Callaïs

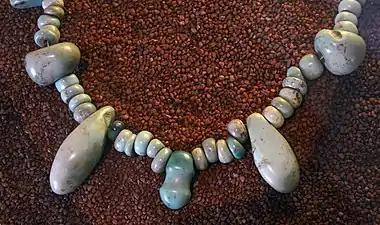
An example of a variscite "callaïs" necklace of Neolithic origin, dated 4500 - 4000 BC, found in Arzon. The necklace now located in the Musée d'Histoire et d'Archéologie de Vannes.

Callaïs is the generic name for ancient green-blue precious stones used for making pendants and beads by western European cultures of the later Neolithic and early Bronze Age. The term includes turquoise and variscite but not jade. "Callaïs" was described by Pliny the Elder as being paler than lapis lazuli. Callaïs objects have been found in Neolithic tombs from the mid-5th millennium BC in the Carnac region of western France.